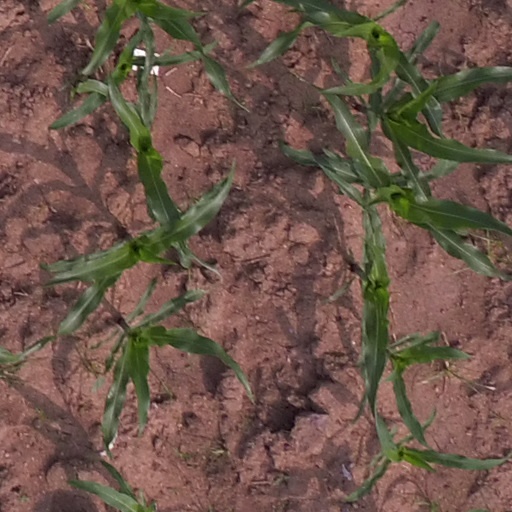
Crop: maize; corn